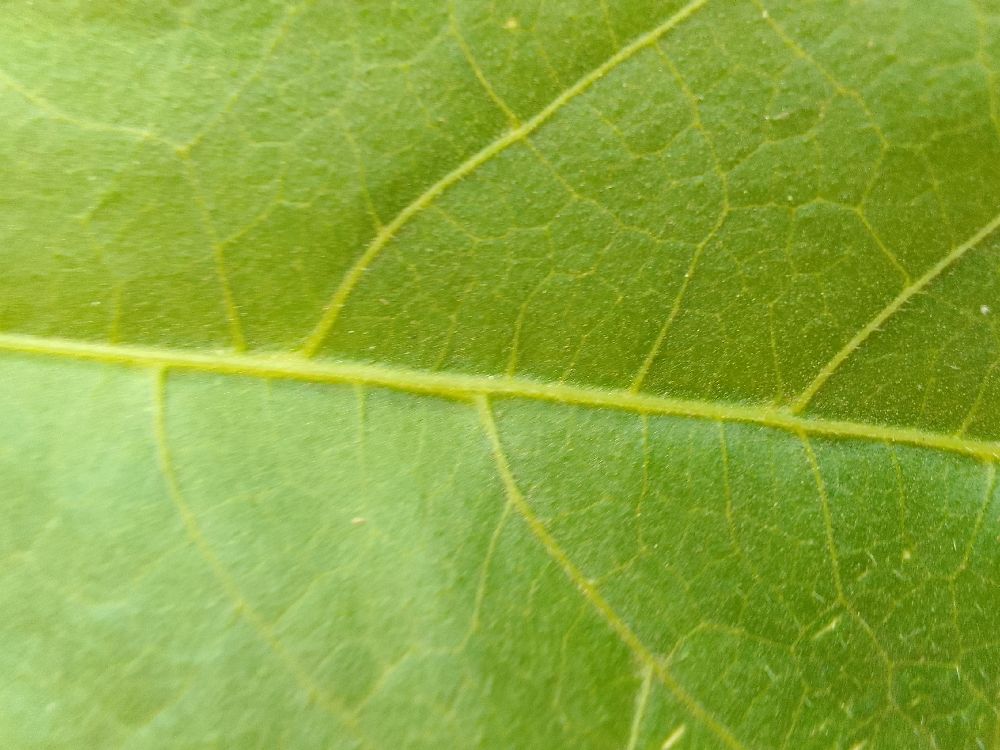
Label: healthy